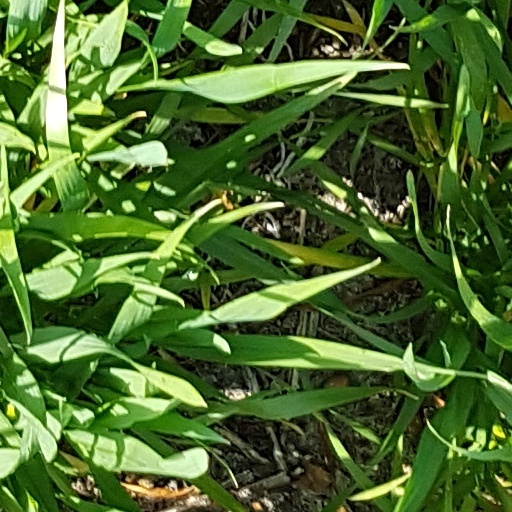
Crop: wheat